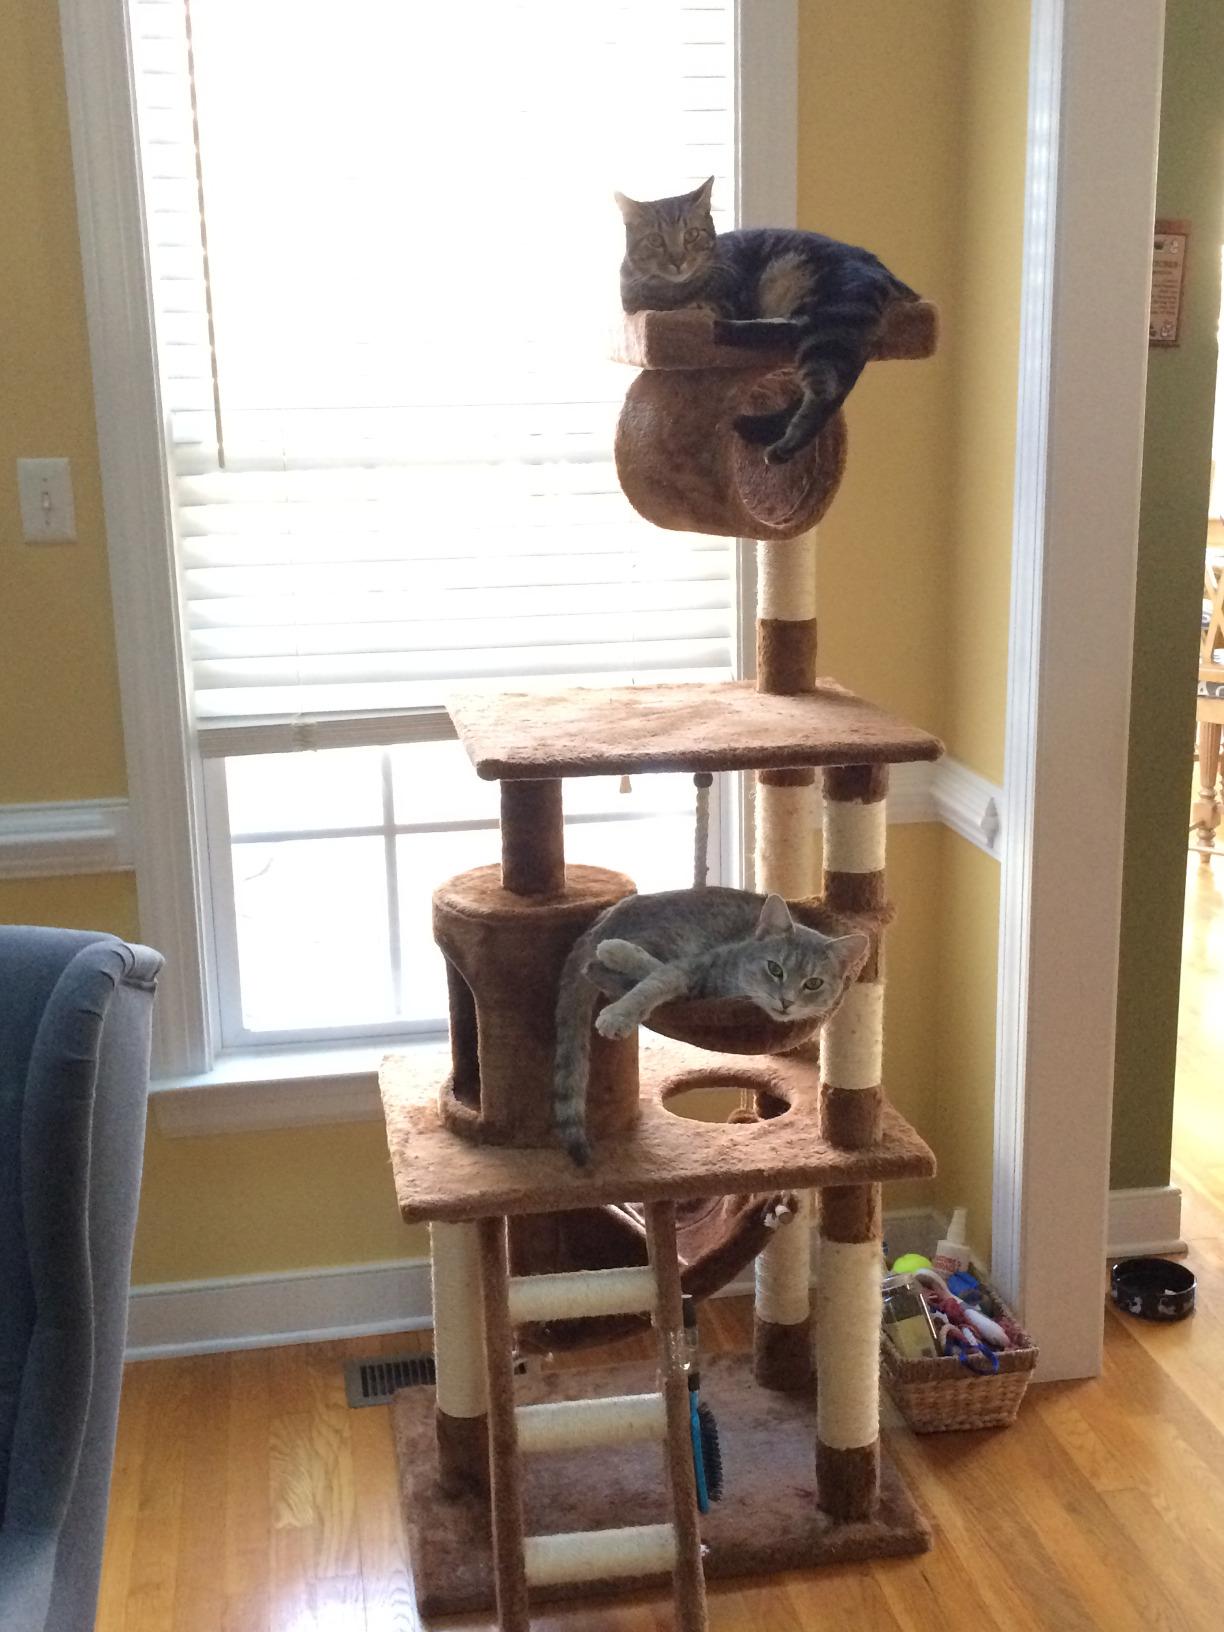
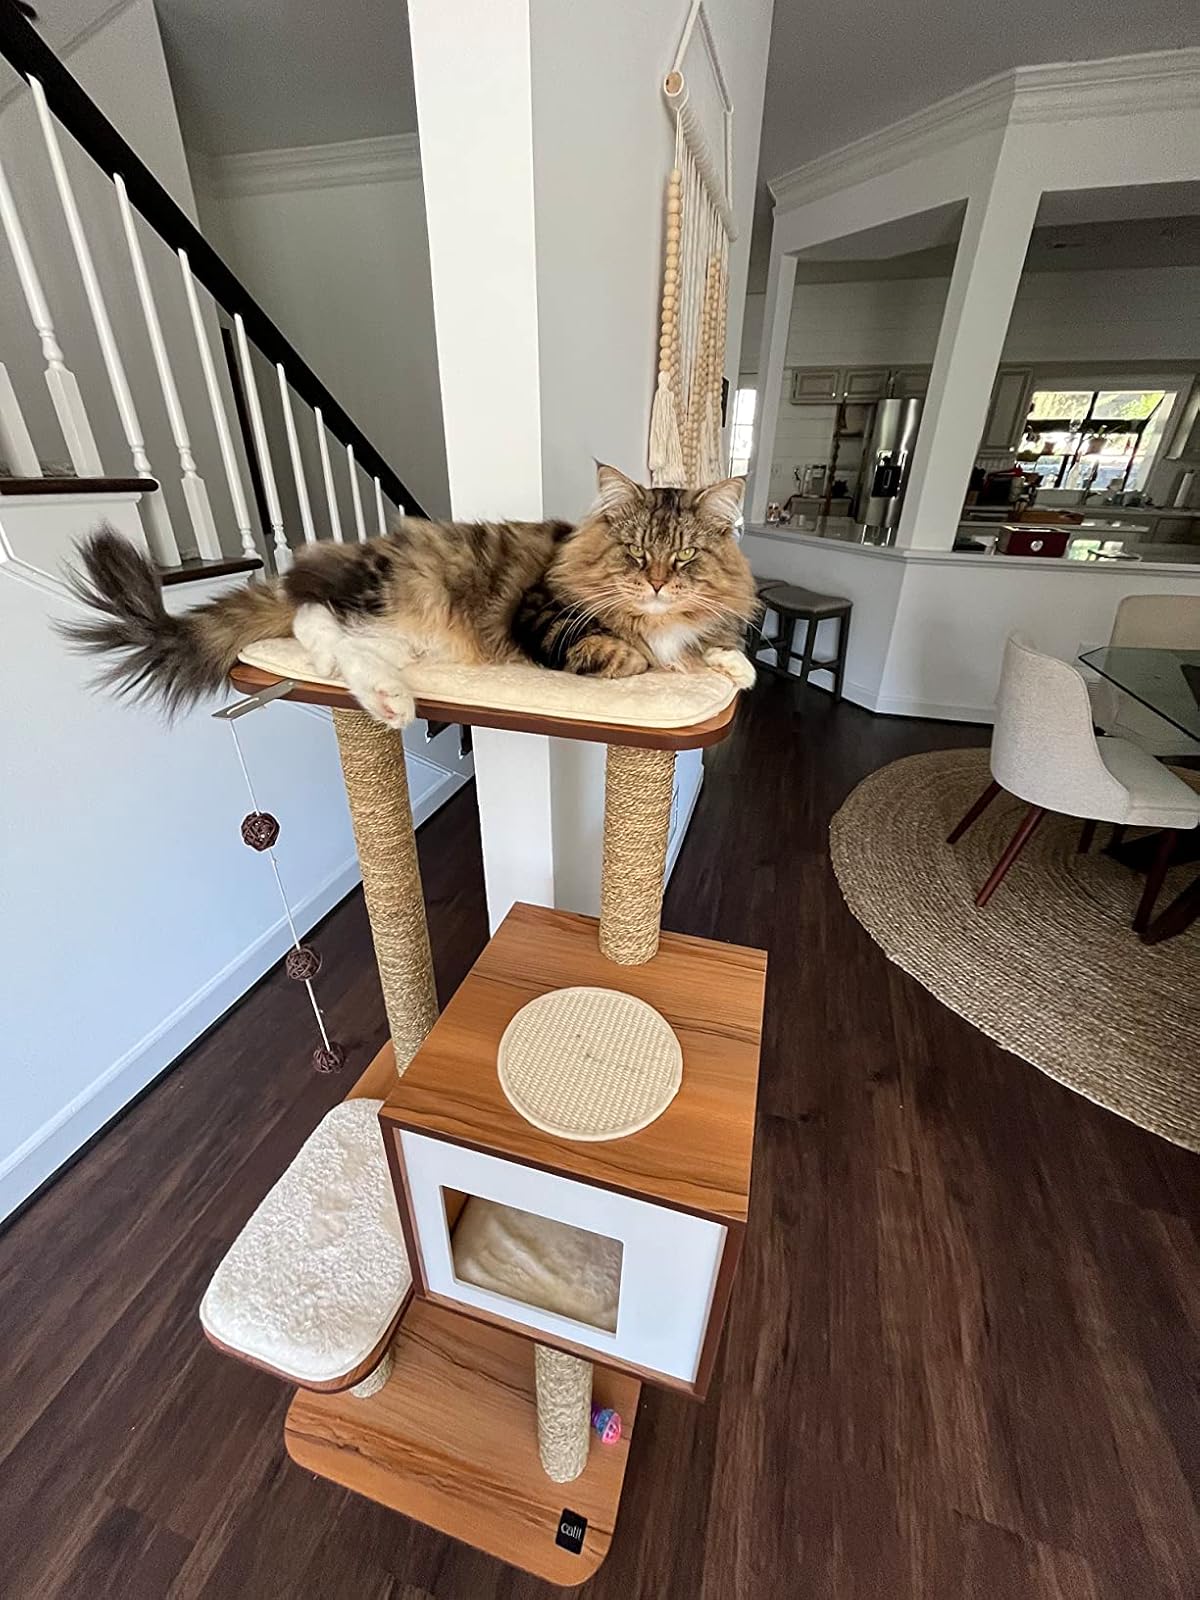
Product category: items_cat tree
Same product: no